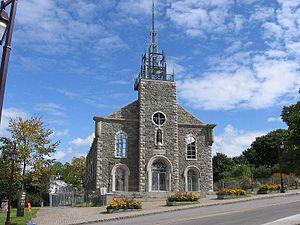
Façade de l'ancienne église Notre-Dame-de-Foy, à Québec. L'église a détruite par un incendie en 1977, à l'exception des murs extérieurs. Le lieu fait aujourd'hui partie du parc de la Visitation.
Cette liste recense les biens du patrimoine immobilier de Québec inscrits au répertoire du patrimoine culturel du Québec. Pour le reste de la région de la Capitale-Nationale, voir Liste du patrimoine immobilier de la Capitale-Nationale.
La bataille de Sainte-Foy est le troisième et dernier affrontement majeur de la guerre de la Conquête entre les Français, les coloniaux Canadiens français, qui forme la milice locale, et les nations alliées autochtones contre les troupes britannique. Elle se déroule dans les environs de la ville de Québec le 28 avril 1760. Elle s'inscrit dans le théâtre nord américain de la guerre de Sept Ans. Se concluant par la victoire des Franco-Canadiens, ces derniers montèrent le siège afin de reprendre Québec des mains de l'occupant britannique qui l'avait conquise le 18 septembre 1759 à la suite de la victoire britannique lors de la Bataille des plaines d'Abraham cinq jours plus tôt. Le siège échoue cependant, car l'arrivée de renforts et ravitaillements anglais au cours du mois de mai avantagera les défenseurs et provoquera la seconde retraite des Franco-Canadiens vers Montréal